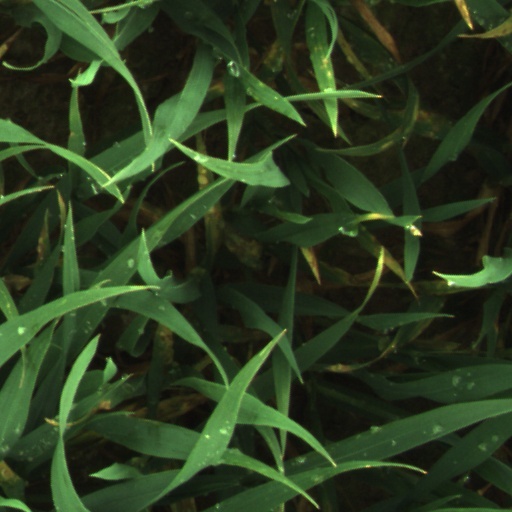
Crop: wheat